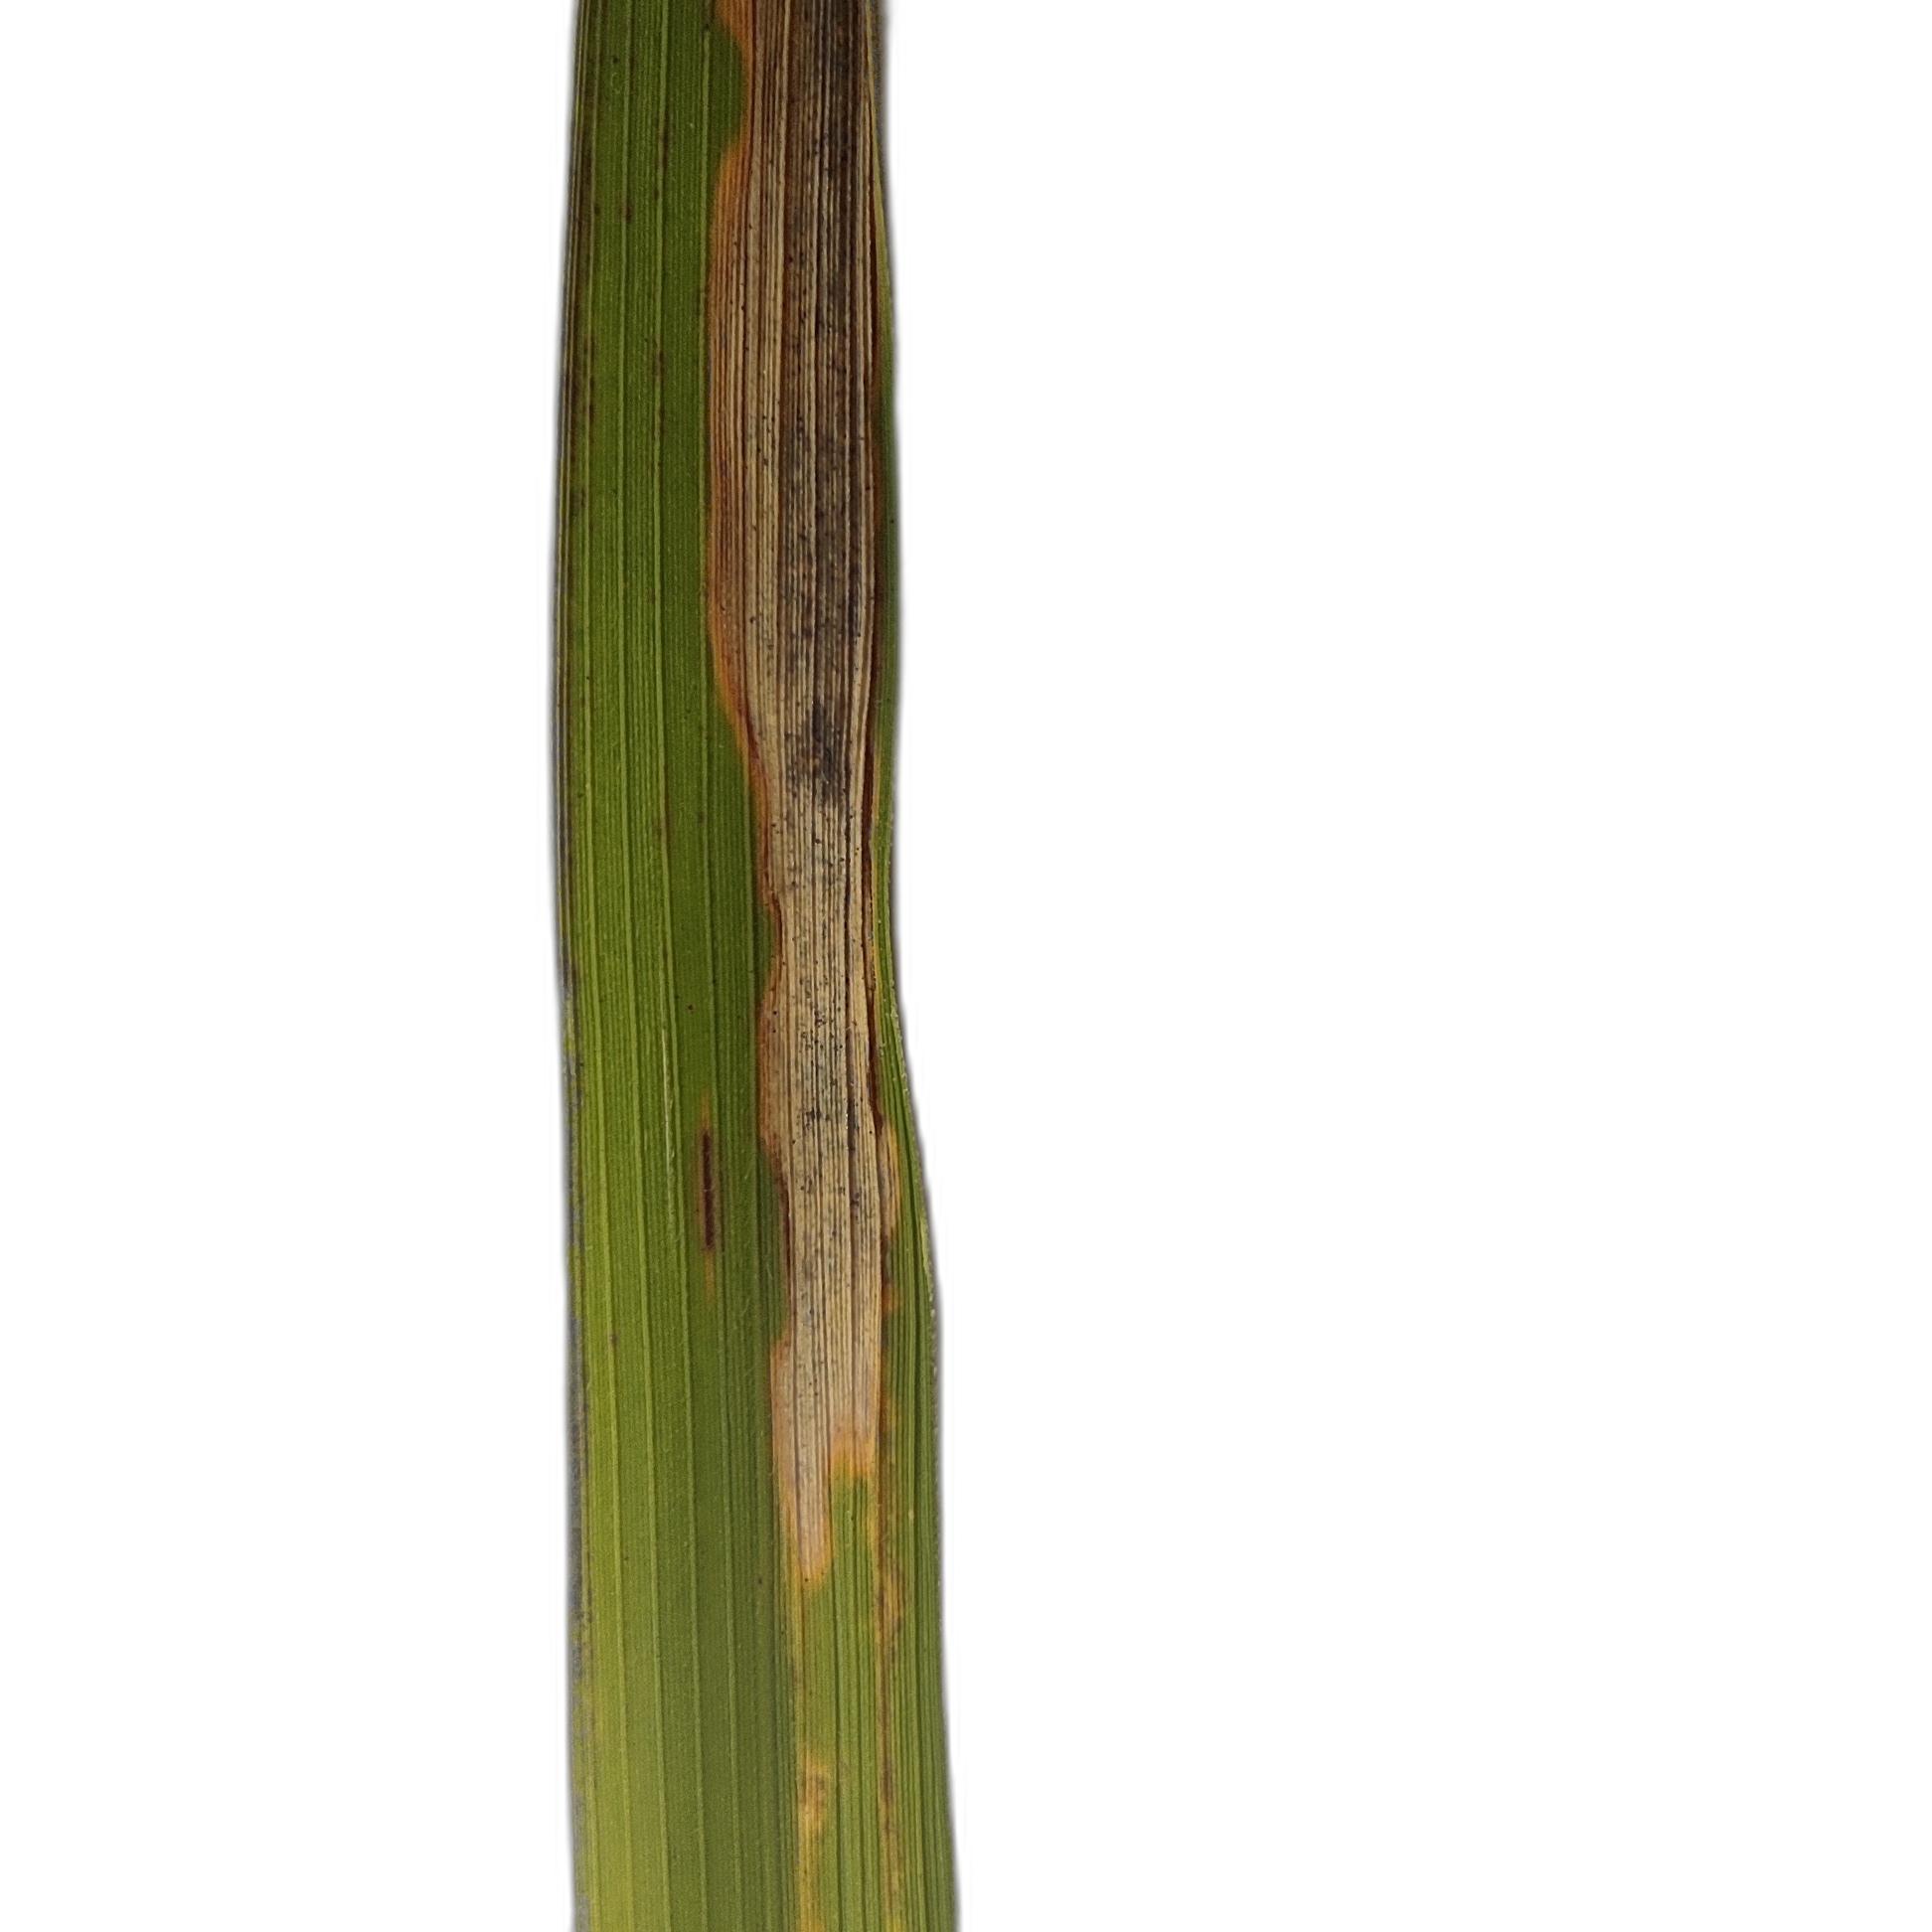
Label: Leaf Scald